Freedom and People's Rights Movement

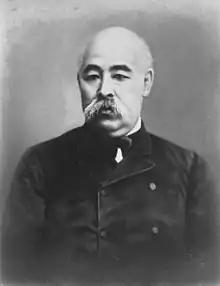
Gotō Shōjirō

On 17 January 1874, Itagaki, together with Gotō, Etō, and six other associates, submitted a memorial to the government calling for the establishment of an elected national assembly. The document, known as the Tosa Memorial, was a skillfully crafted critique of the Meiji oligarchy's monopoly on power. It stated that "the governing power lies not with the Crown... nor with the people... but with the officials alone," and accused the government of arbitrary rule. The memorial argued that to strengthen the nation and promote the people's welfare, a "council-chamber chosen by the people" should be established, allowing for open discussion of public affairs. It further contended that such an assembly would create a sense of national unity, thereby making Japan strong enough to resist foreign encroachment.